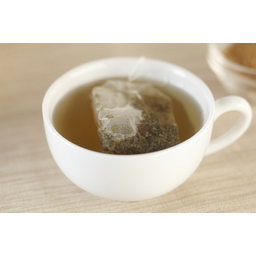
Label: trash